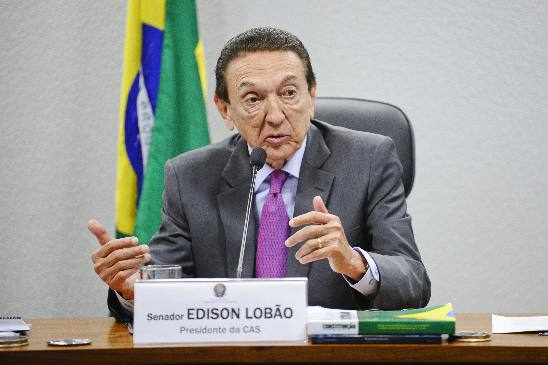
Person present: Yes